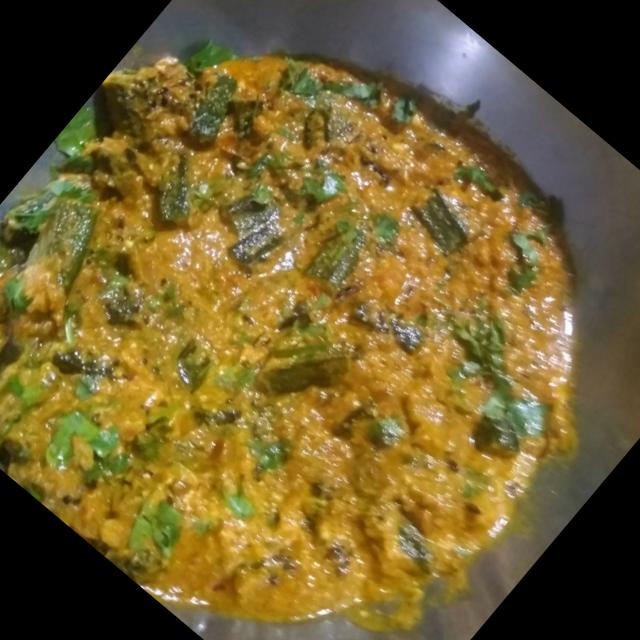
Dish: bhindi_masala